Hanover Monastic Chamber

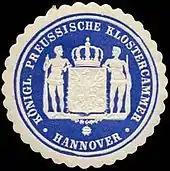
Seal Mark of the Royal Prussian Klosterkammer Hannover

The administration of the four foundation assets by the Hanover Monastic Chamber also includes the fulfilment of performance obligations towards numerous Protestant and Catholic parishes. In the vast majority of cases, these obligations have always been borne by the assets of the foundations, in particular the AHK. An initial list is found in Falk's memorandum of 1877, the size of which varies considerably. In the case of the parish of St. Michaelis Lüneburg, for example, the AHK is obliged to bear the entire costs of the parish